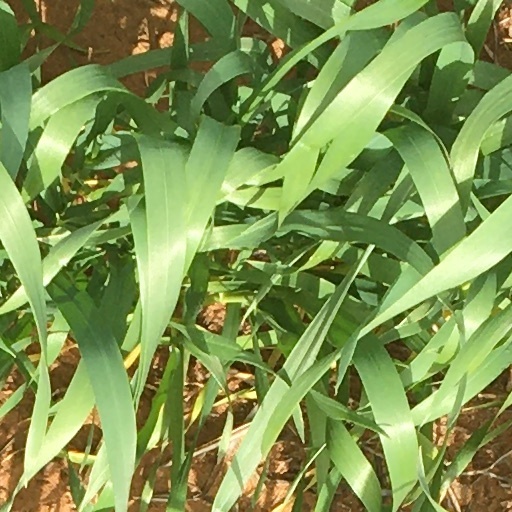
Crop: wheat